Hôtel de Boisgelin (Aix-en-Provence)

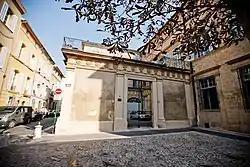

The Hôtel de Boisgelin is a listed hôtel particulier in Aix-en-Provence.